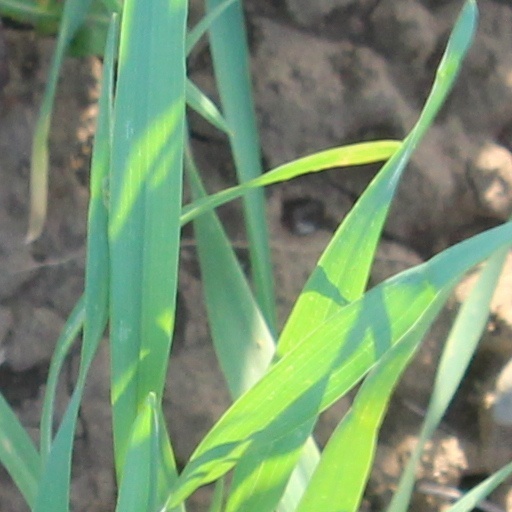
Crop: wheat